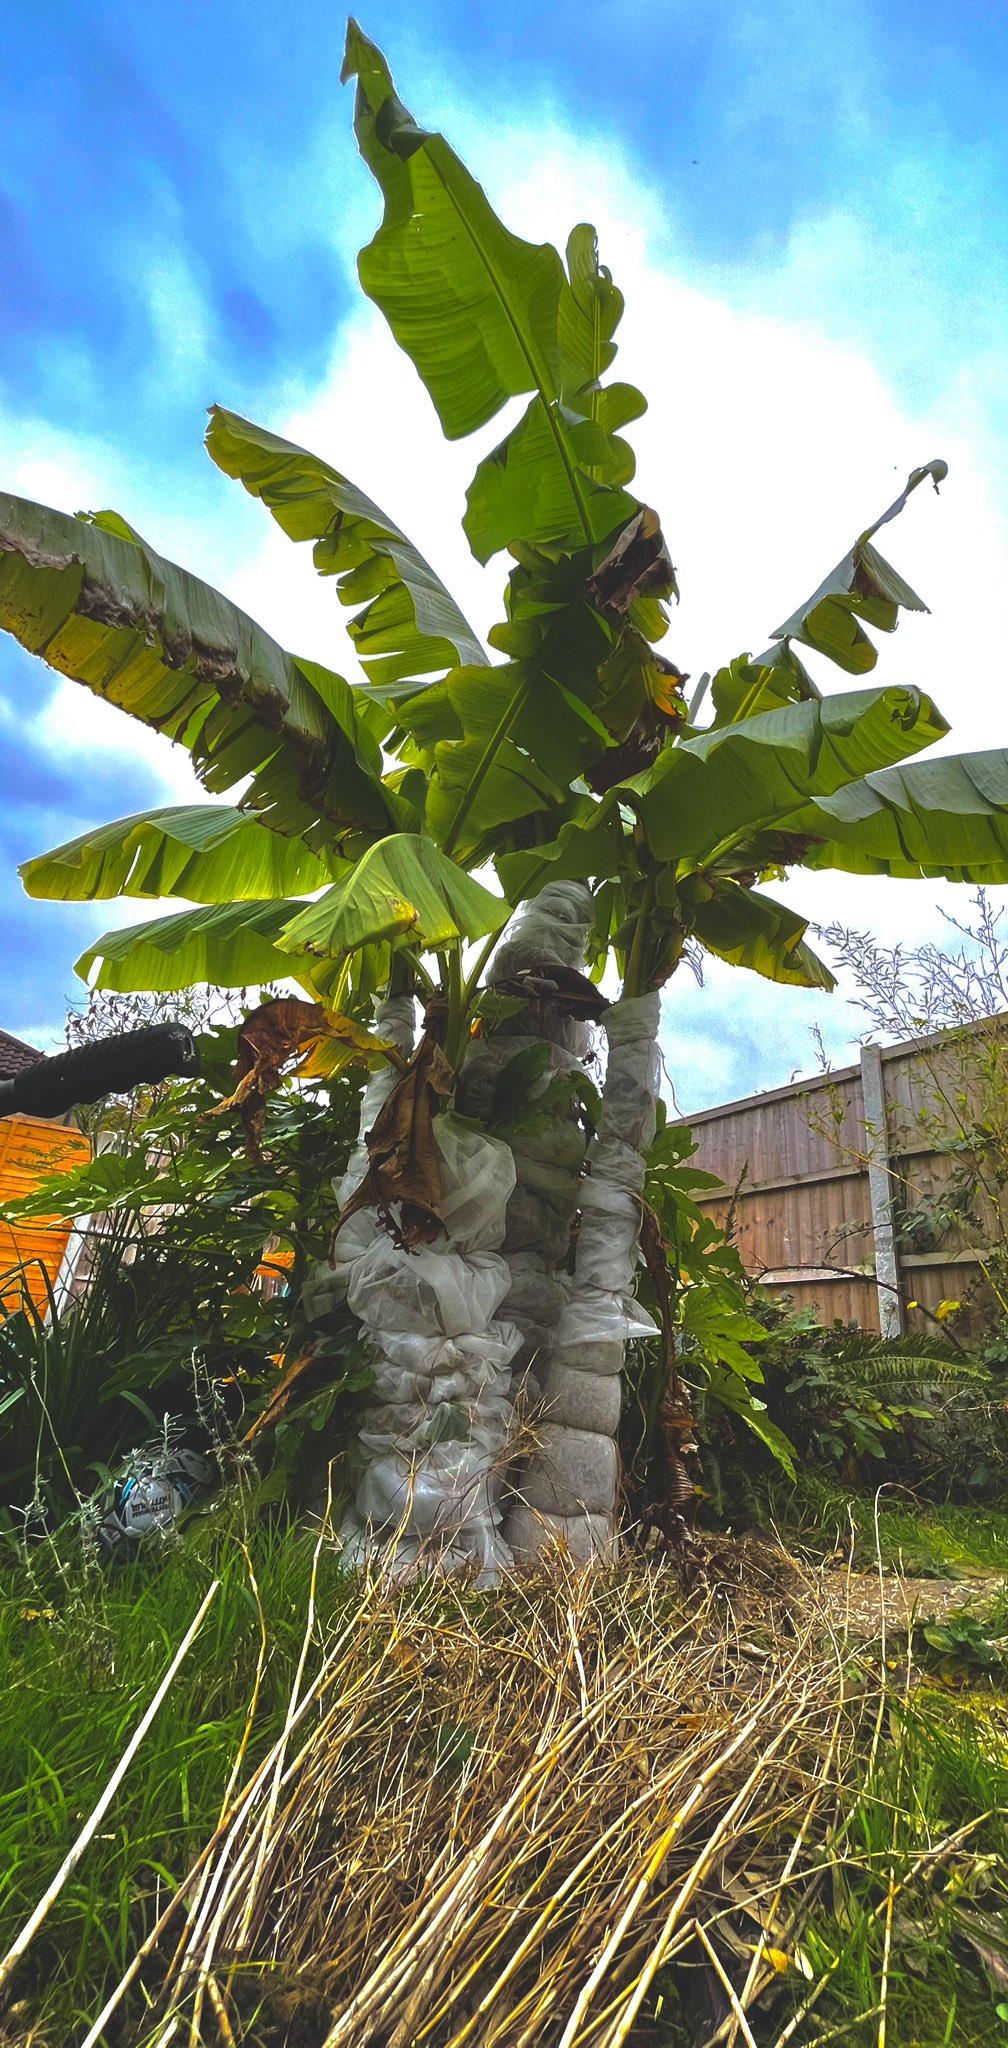
Wakulima wanaojishughulisha na kilimo cha ndizi ambapo mgomba ukiwa na majani makubwa mabichi, huku chini kukiwa na nyasi kavu zilizokauka, ambapo uko pembezoni mwa baadhi ya nyumba huku anga lake likiwa la bluu.